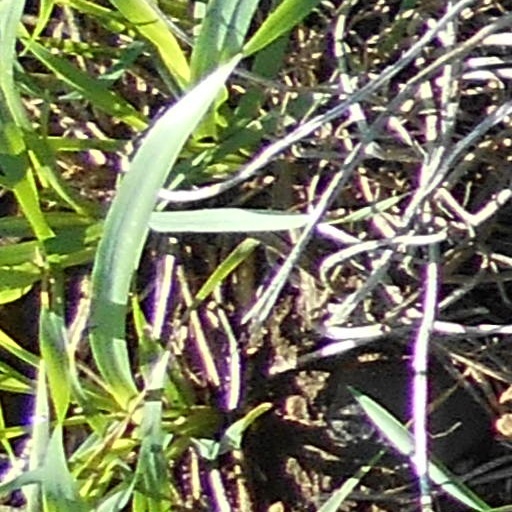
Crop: wheat